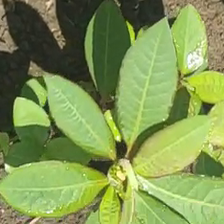
Weed species: Moti_dudhi(Euphorbia_geneculata_L)